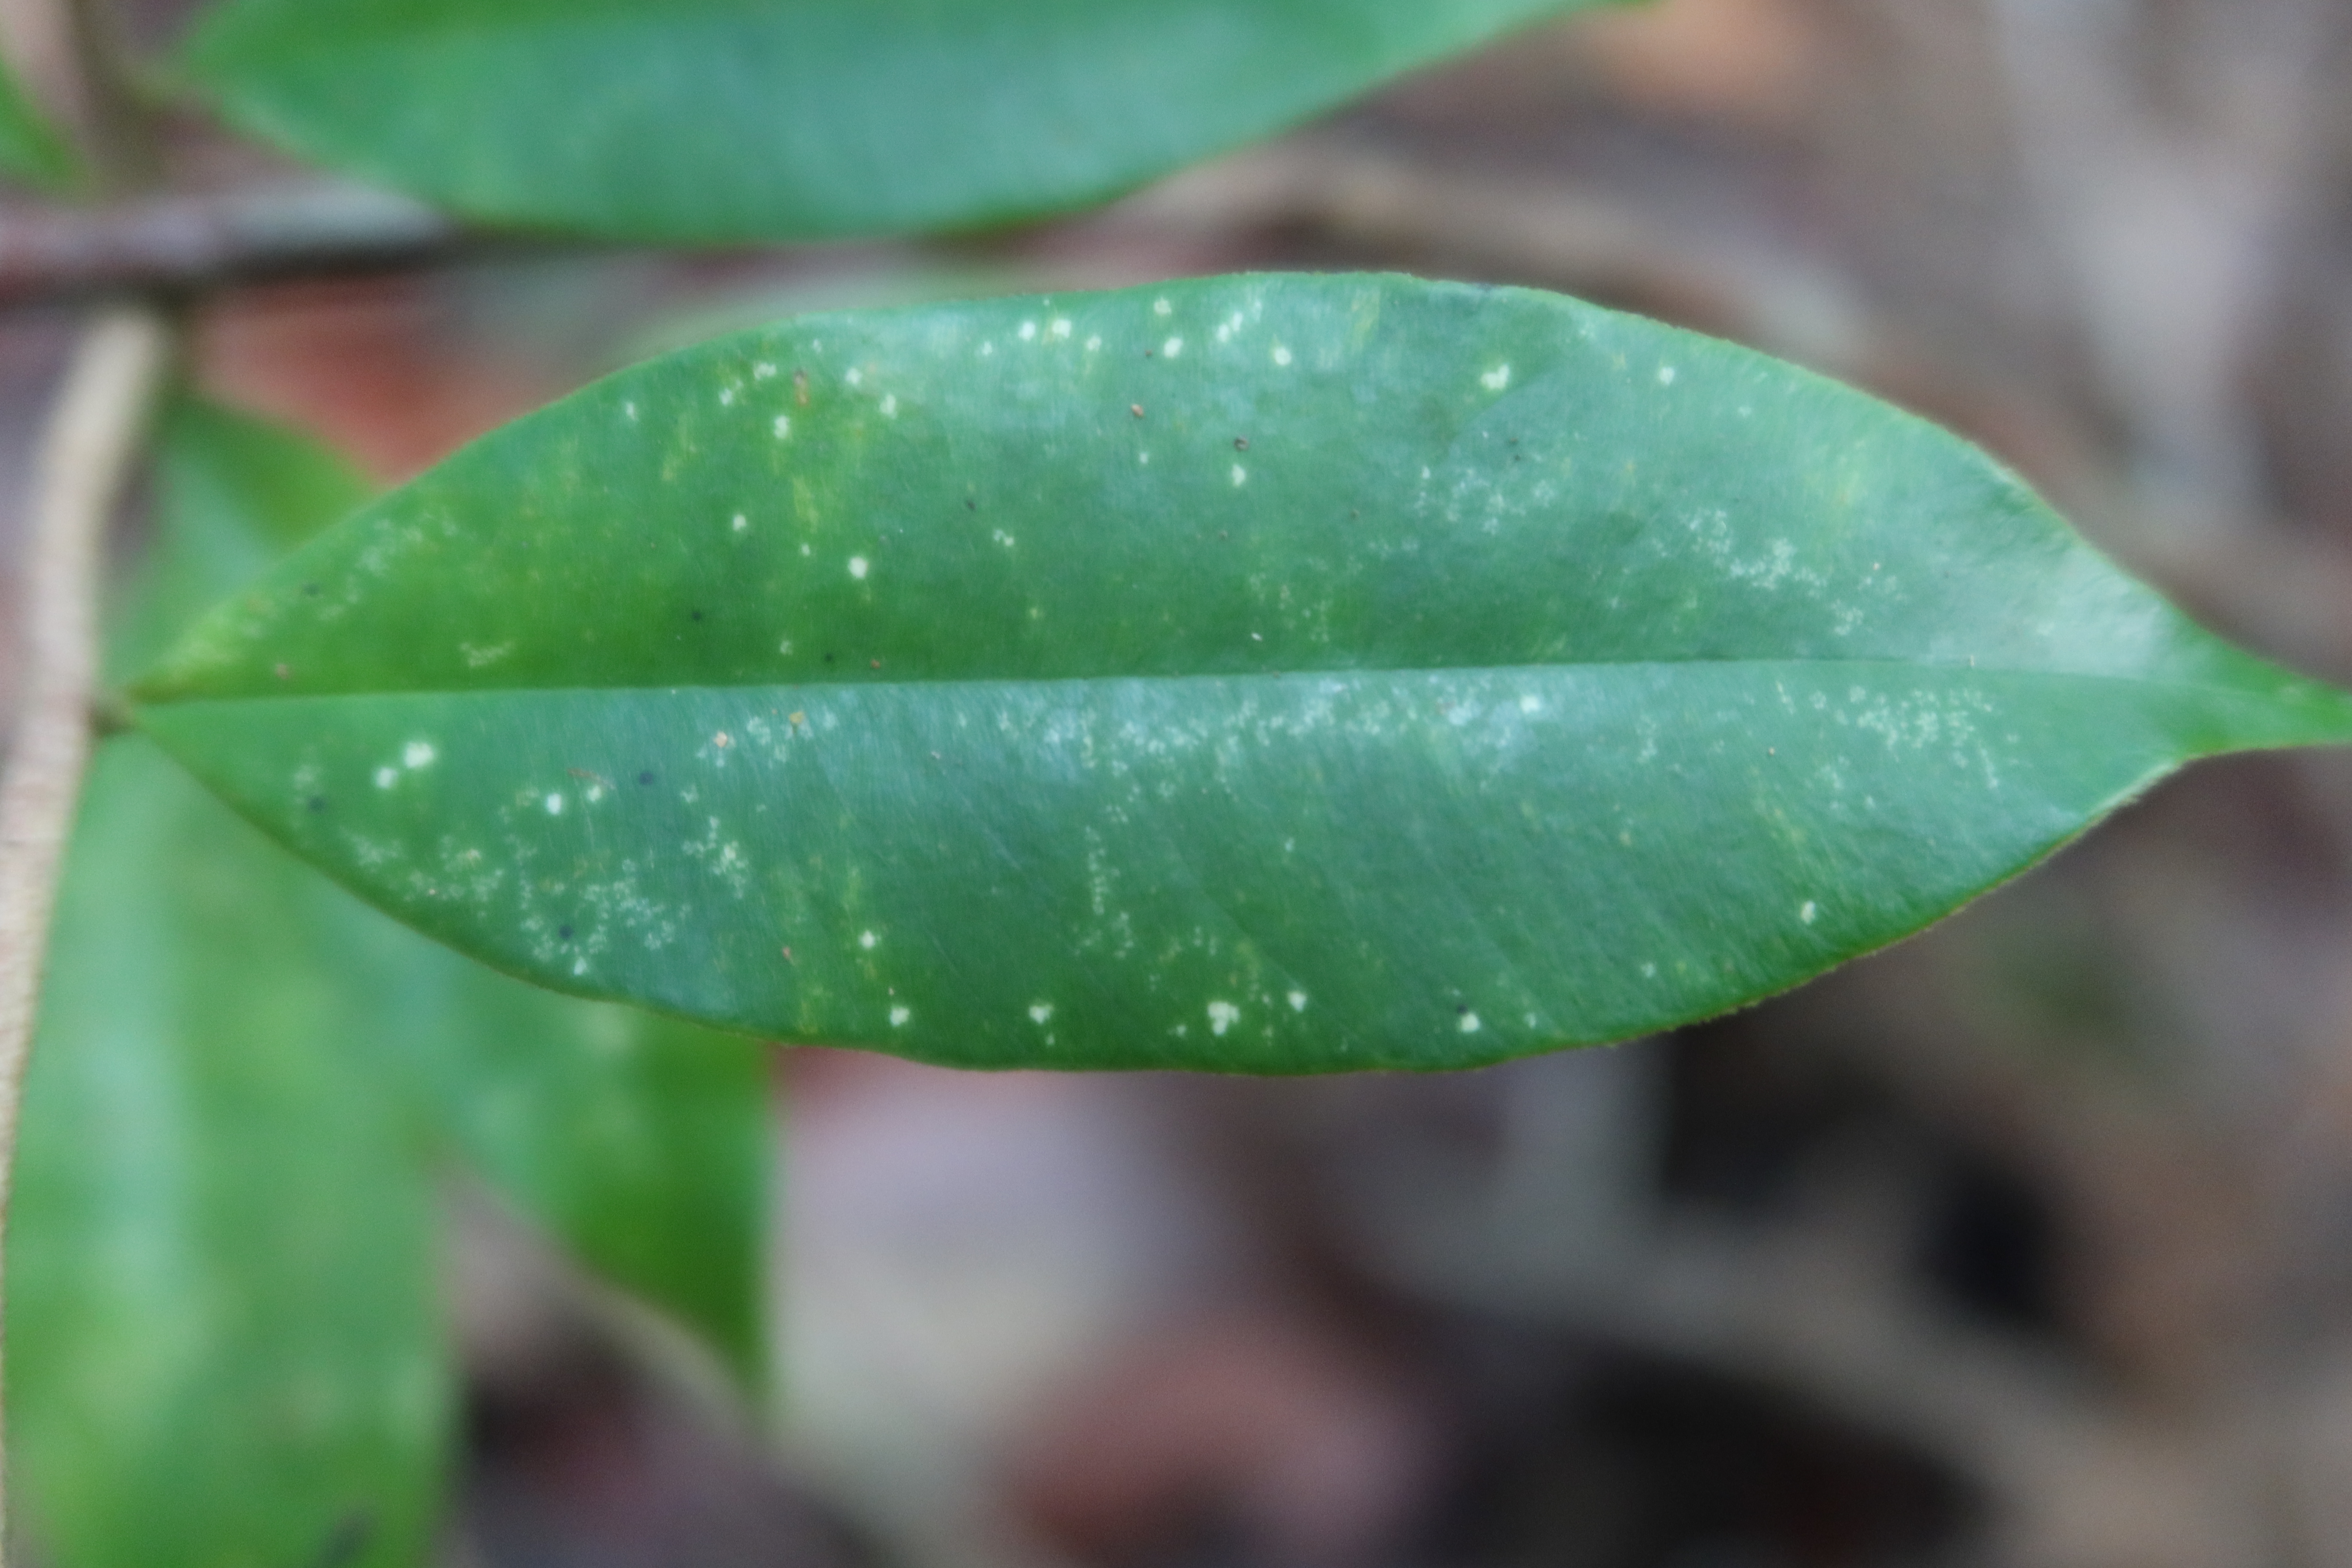
Label: Black spots